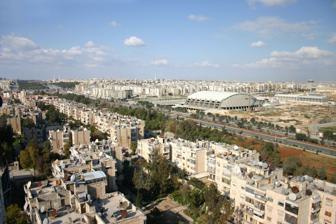
Building: Al-Hamadaniah Sports Arena
Country: Syria
Year built: 2012
Sports arena in Aleppo, Syria Al-Hamadaniah Sports Arena صالة الحمدانية الرياضية Location Salaheddine District , Aleppo , Syria Owner Government of Syria Operator General Sports Federation of Syria Capacity 7,964 seats (sport) 14,000 (maximum capacity) Record attendance 13.500 Syria v Bahrain (1 July 2022) Field size 60 by 25 metres (66 by 27 yd) Surface Parquet , variable Construction Built 2004–2020 Opened 17 December 2021 Construction cost LS 64.4 billion Architect Mazen Zain Al Din Tenants Syria national basketball team (2022–present) Al-Ittihad SC (2021–present) Al-Hamadaniah Sports Arena ( Arabic : صالة الحمدانية الرياضية ) is an indoor sports hall in Aleppo , Syria . With a seating capacity of 7,964, it is the largest indoor hall in Syria. It is designated to host basketball , handball and volleyball matches. Al-Hamadaniah Sports Arena is part of the al-Hamadaniah Sports City . The arena is served by 4 additional indoor sports training halls. The playground of the arena has a length of 60 metres and a width of 25 metres. History The construction process was launched in 2004 and scheduled to be completed in 2007. However, it was delayed for many years due to the corruption among the members of the Aleppo branch of the Syrian General Sports Federation. It was finally completed in 2020. The arena was opened on 17 December 2021 by the basketball match of the home club Al-Ittihad SC Aleppo against Al-Jaish SC Damascus . In July 2022, the Syrian national basketball team played two matches in the arena against Bahrain and Iran as part of the 2023 FIBA World Cup qualification . A record 13,500 spectators came to the game against Bahrain, which was the highest qualifying attendance in the world in that period. See also Al-Assad Sports Arena Notes